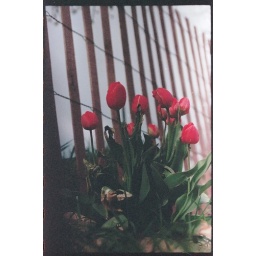
red flowers in the sand against a wind break fence - highly unusual varying contrast properties